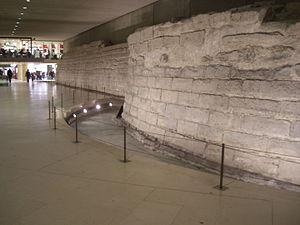
Les Douves du Louvre dans la partie commerciale du Musée.
Les murs de l'enceinte de Paris au Carrousel du Louvre sont des restes de l'enceinte de Charles V mis au jour lors des fouilles archéologiques de 1991-1992 pour l'élaboration du Grand Louvre.
Le Carrousel du Louvre est un centre commercial situé à Paris, entre le musée du Louvre et le jardin des Tuileries, en dessous de la pyramide inversée du Louvre.